Port of Southampton

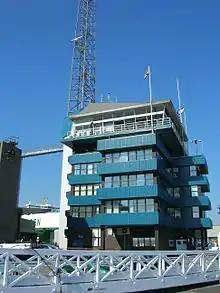
VTS Control Centre Southampton Docks

The village of Eling, with its sailing club and moorings for small boats, faces the container terminal to the south-west. It features a Norman parish church, one of the two working tide mills left in Britain, and a mediæval toll bridge that still charges users.